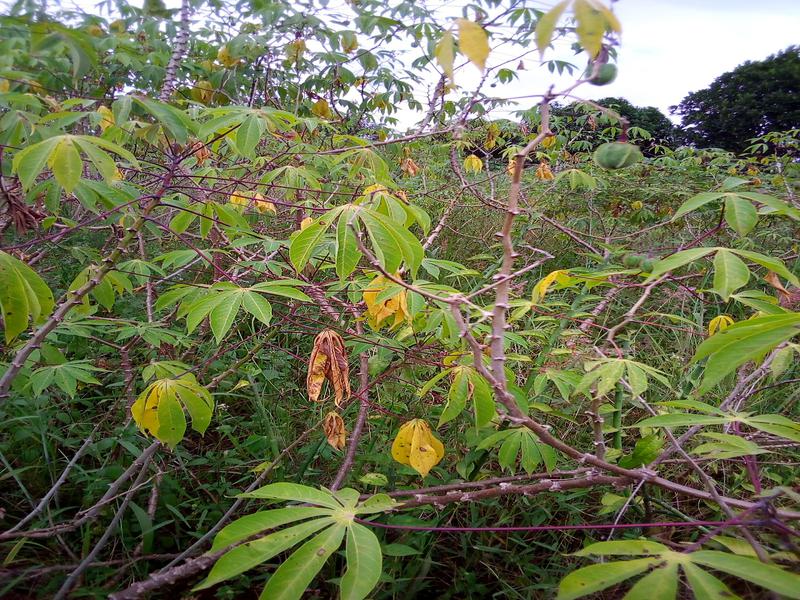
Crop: cassava
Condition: healthy